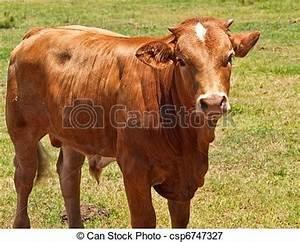
cow